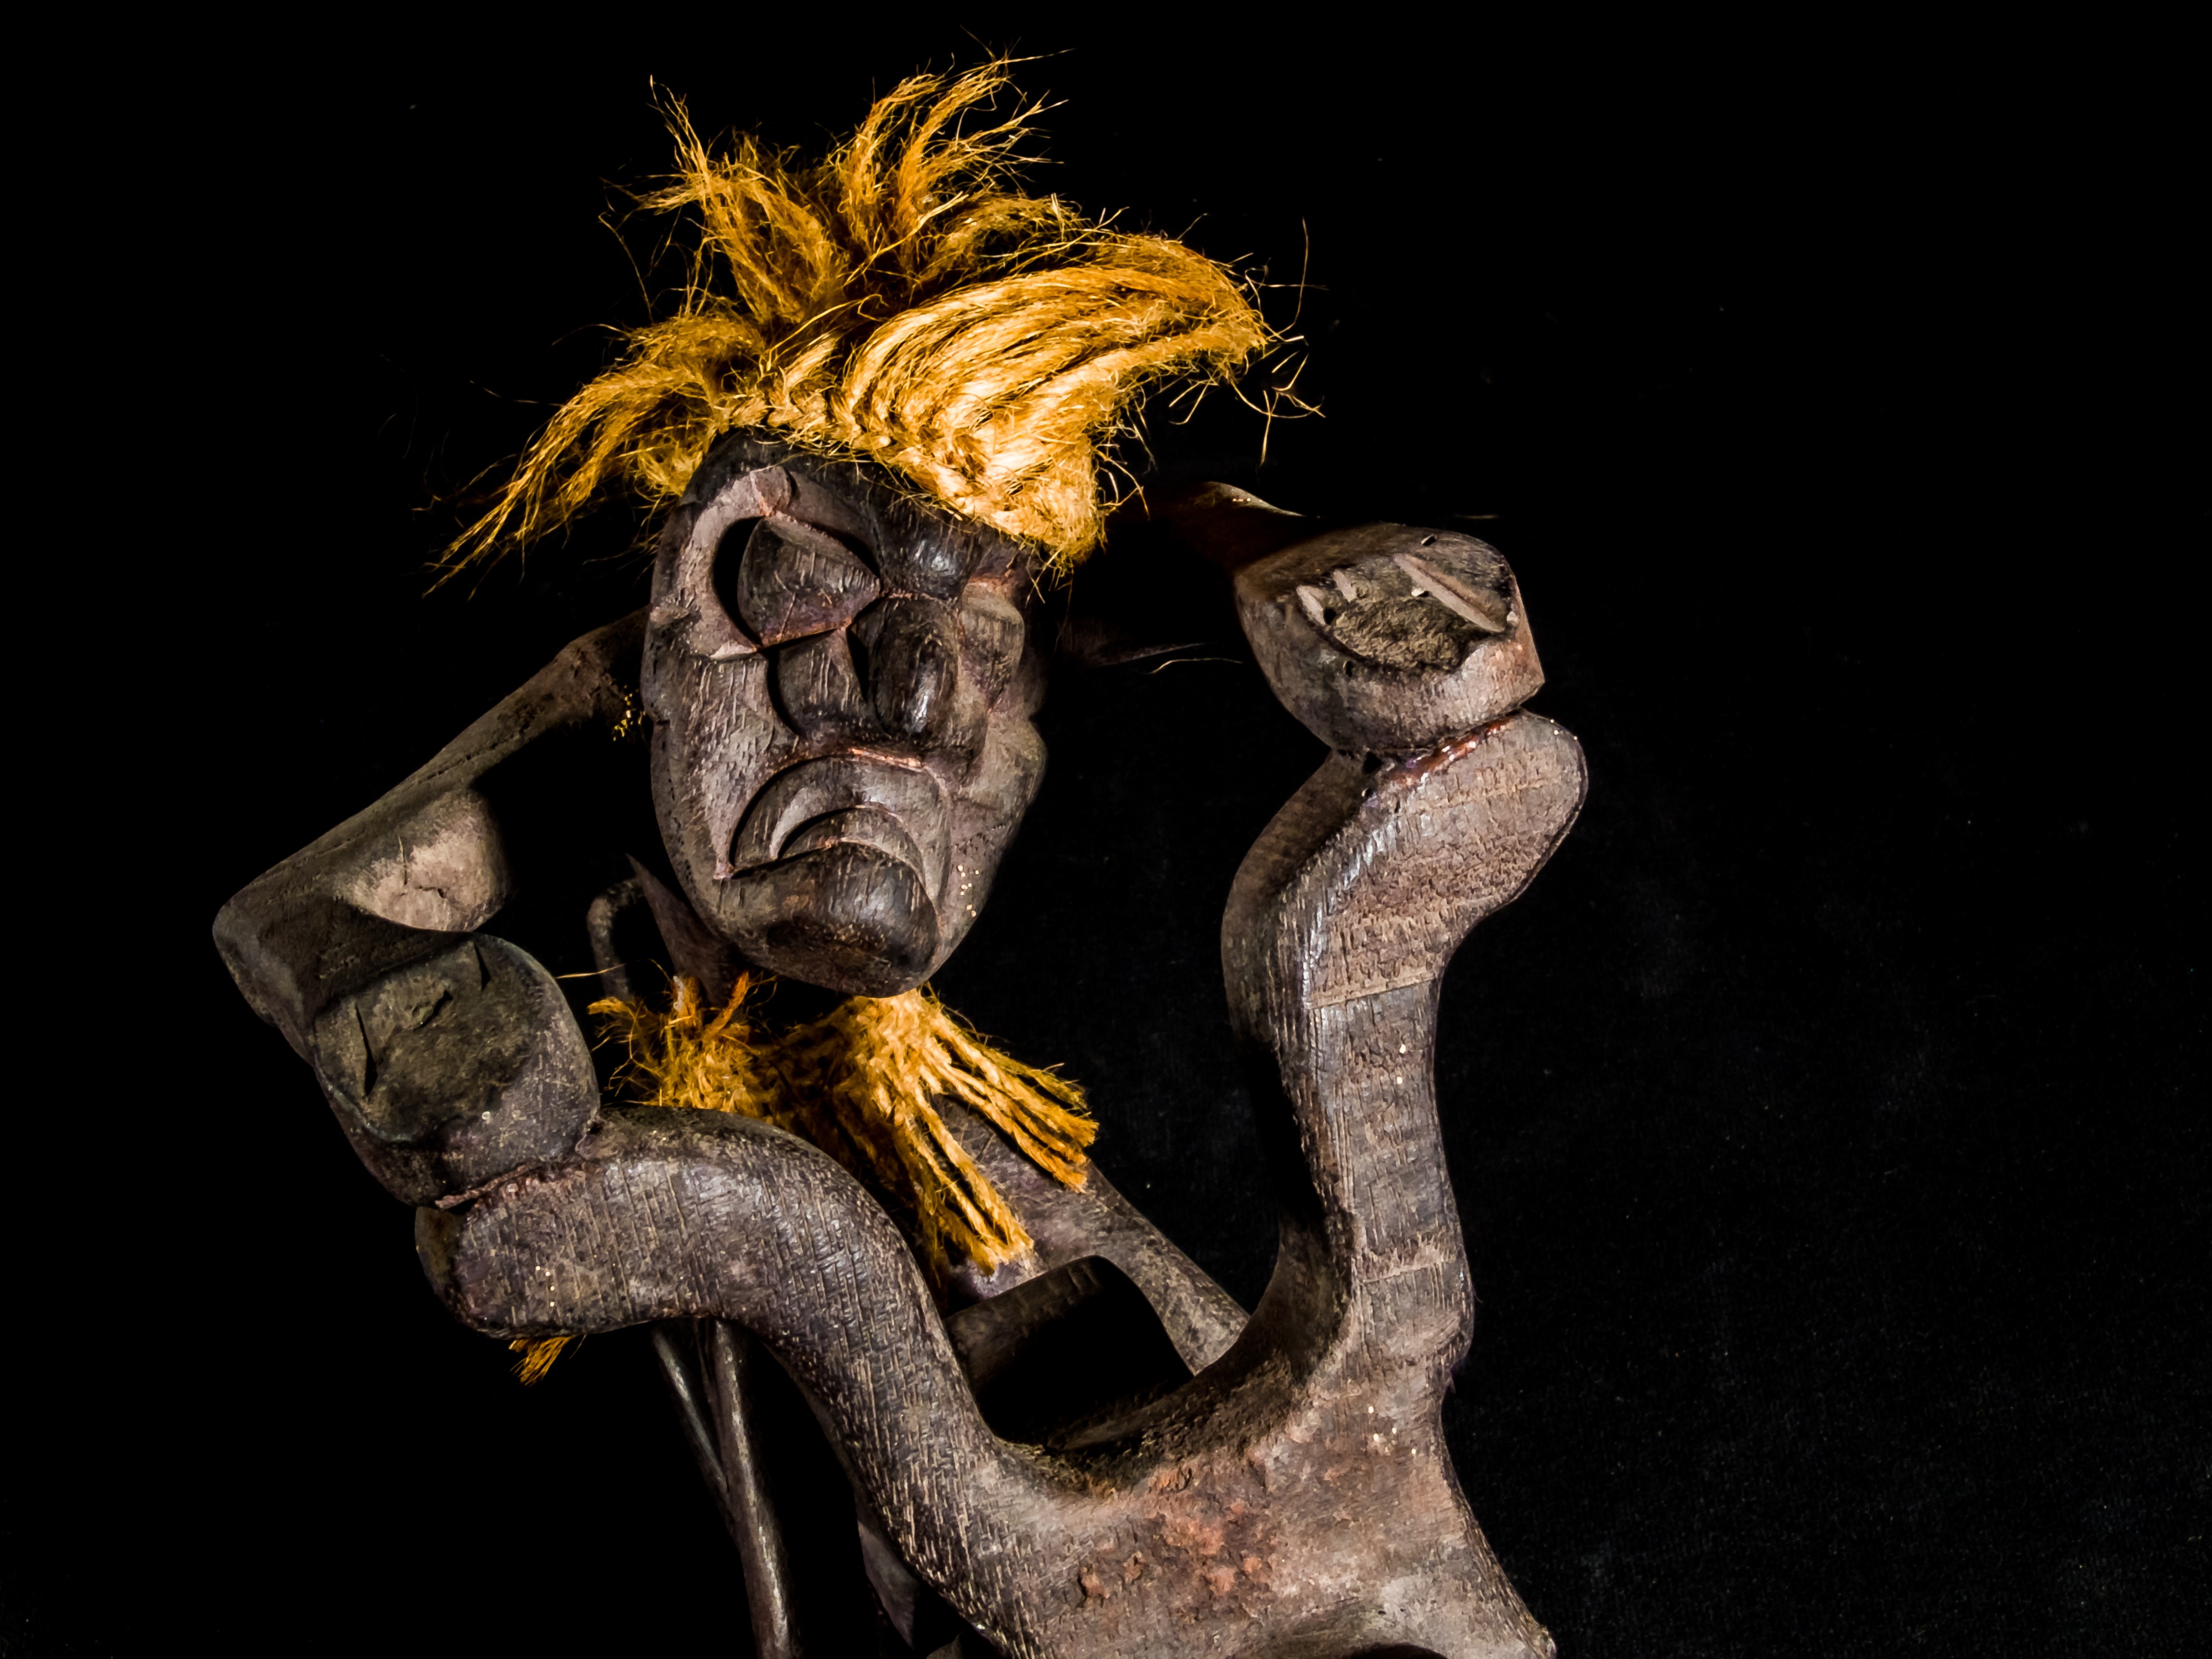
monument, statue, gargoyle, sculpture, art, carving, mythology, art from thailand, wood model, wooden motorbike with driver, wild hairstyle